Anna Ella Carroll

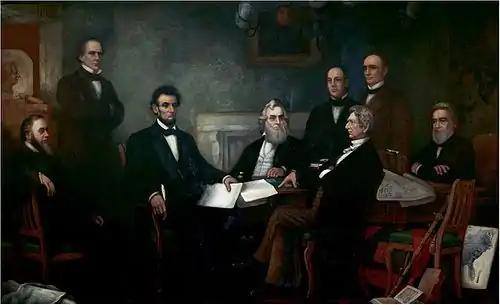
"The signing of the Emancipation Proclamation" by Francis Bicknell Carpenter, 1864. Showing the empty chair, believed by some to be an allusion to Carroll.

During the remainder of the war, Carroll worked with Lincoln on issues pertaining to emancipation and colonization of American slaves. She and Aaron Columbus Burr lobbied him to establish a colony of freedmen in British Honduras, today Belize. Although Carroll had freed her own slaves, she lobbied Lincoln against issuing the Emancipation Proclamation. She feared that this action would cost the support of Southern Unionists and resistance to the Union would be stiffened. But, she wrote that Lincoln did have the constitutional right to free the slaves as a temporary war measure under his power as commander-in-chief, since the proclamation would help cripple the organized forces of the rebellion. Yet the measure was not a transfer of title and would have to be suspended once the war emergency ended. To free the slaves required a constitutional amendment.